Tree (novel)

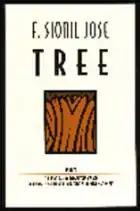
Book cover for F. Sionil José's novel "Tree".

Tree is a 1978 historical novel by Filipino National Artist F. Sionil José. A story of empathy and subjugation, it is the second in José’s series known as "The Rosales Saga" or the "Rosales Novels". The tree in the novel is a representation of the expectations and dreams of Filipinos.